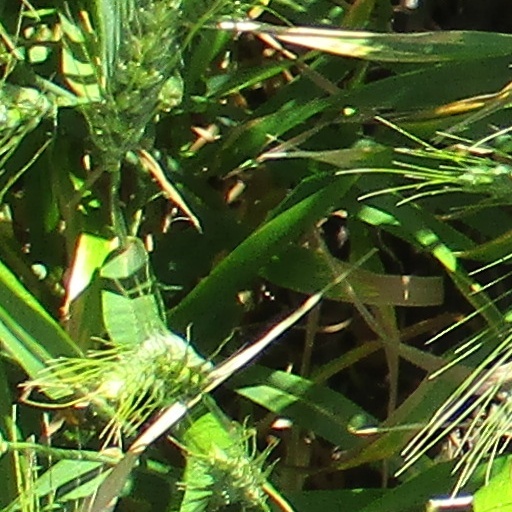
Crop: wheat